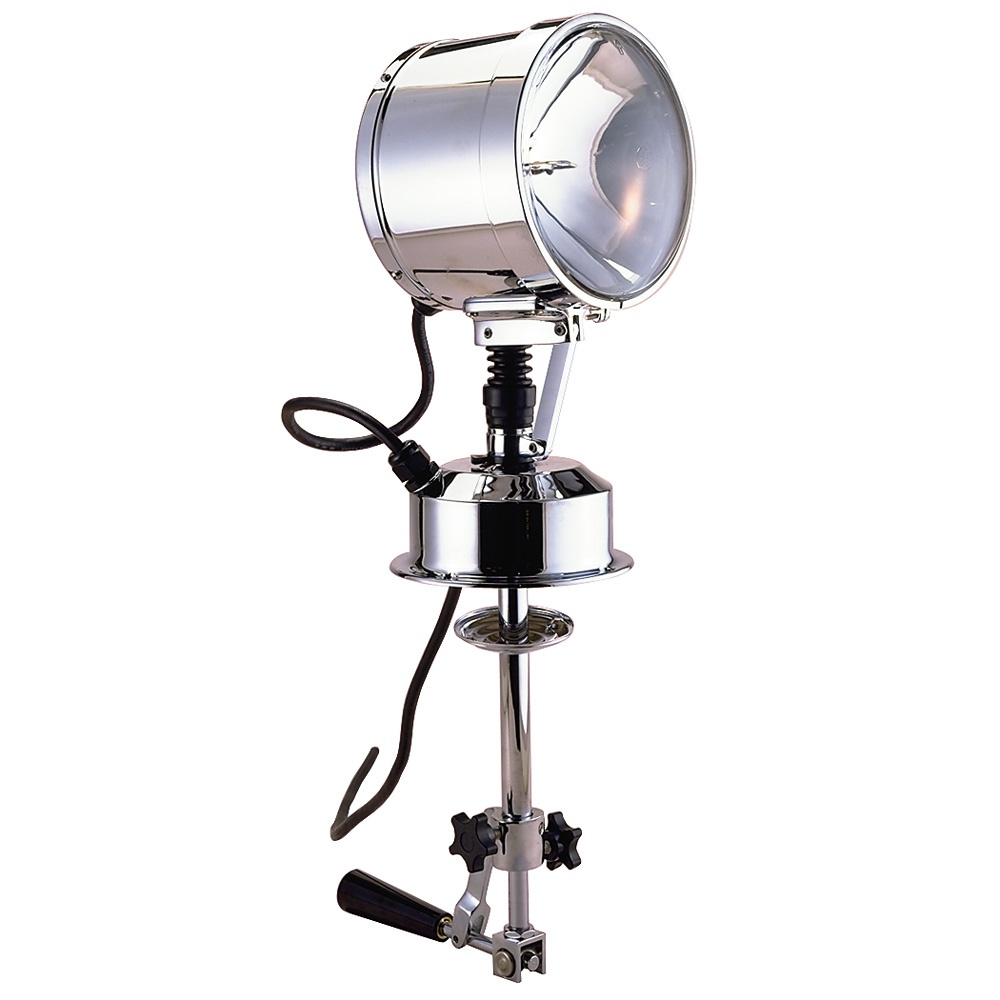
Perko 7" Searchlight - 12V - Chrome [0314C0712V]
Pilot House Control Searchlight Chrome plated Corrosion resistant, splash proof construction Tin plated electrical contacts and wiring Lever action, pilot house control 380 degree horizontal movement, 70 degree vertical movement Lever handle controls both horizontal and vertical movement Set for continuous back and forth sweep or adjust position with manual toggle controls For ceiling thickness of up to 5" For 12, 24 or 32 Volts Specifications: Voltage - Input Range (Volts): 12v Bulb Watts: 100w Box Dimensions: 12"H x 13"W x 28"L WT: 13 lbs UPC: 085226055850 Quick Guide (pdf)
Brand: Perko
Category: Vehicles & Parts > Vehicle Parts & Accessories > Watercraft Parts & Accessories > Watercraft Lighting